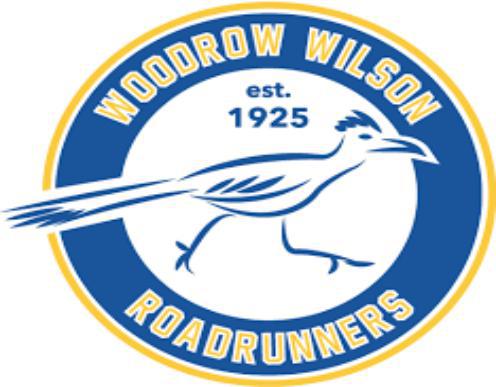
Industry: Sports